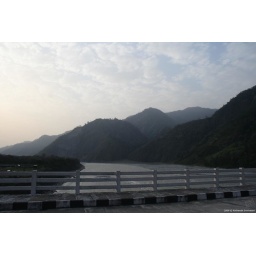
IMG_5696 Lohit river from the long concrete bridge over i